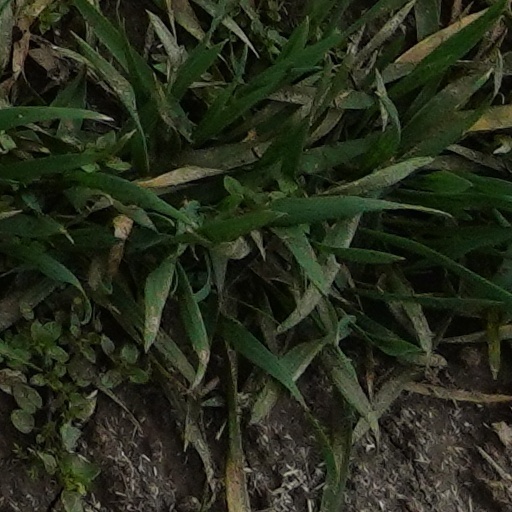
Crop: wheat